2013 Labour Party Falkirk candidate selection

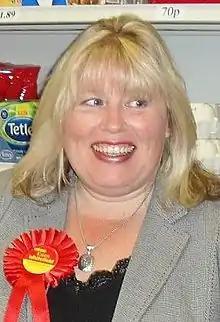
Karen Whitefield was later chosen as the Labour candidate for Falkirk.

Murphy and Deans were suspended by the Labour Party in the light of submission of the NEC internal report in June 2013. Murphy had withdrawn her candidature for the PPC position and both were later reinstated as party members after having their names cleared of any wrongdoing. The Labour Party immediately changed its rules, to prevent affiliated unions from paying the Labour Party membership fees for their members to be individual members of constituency Labour parties.